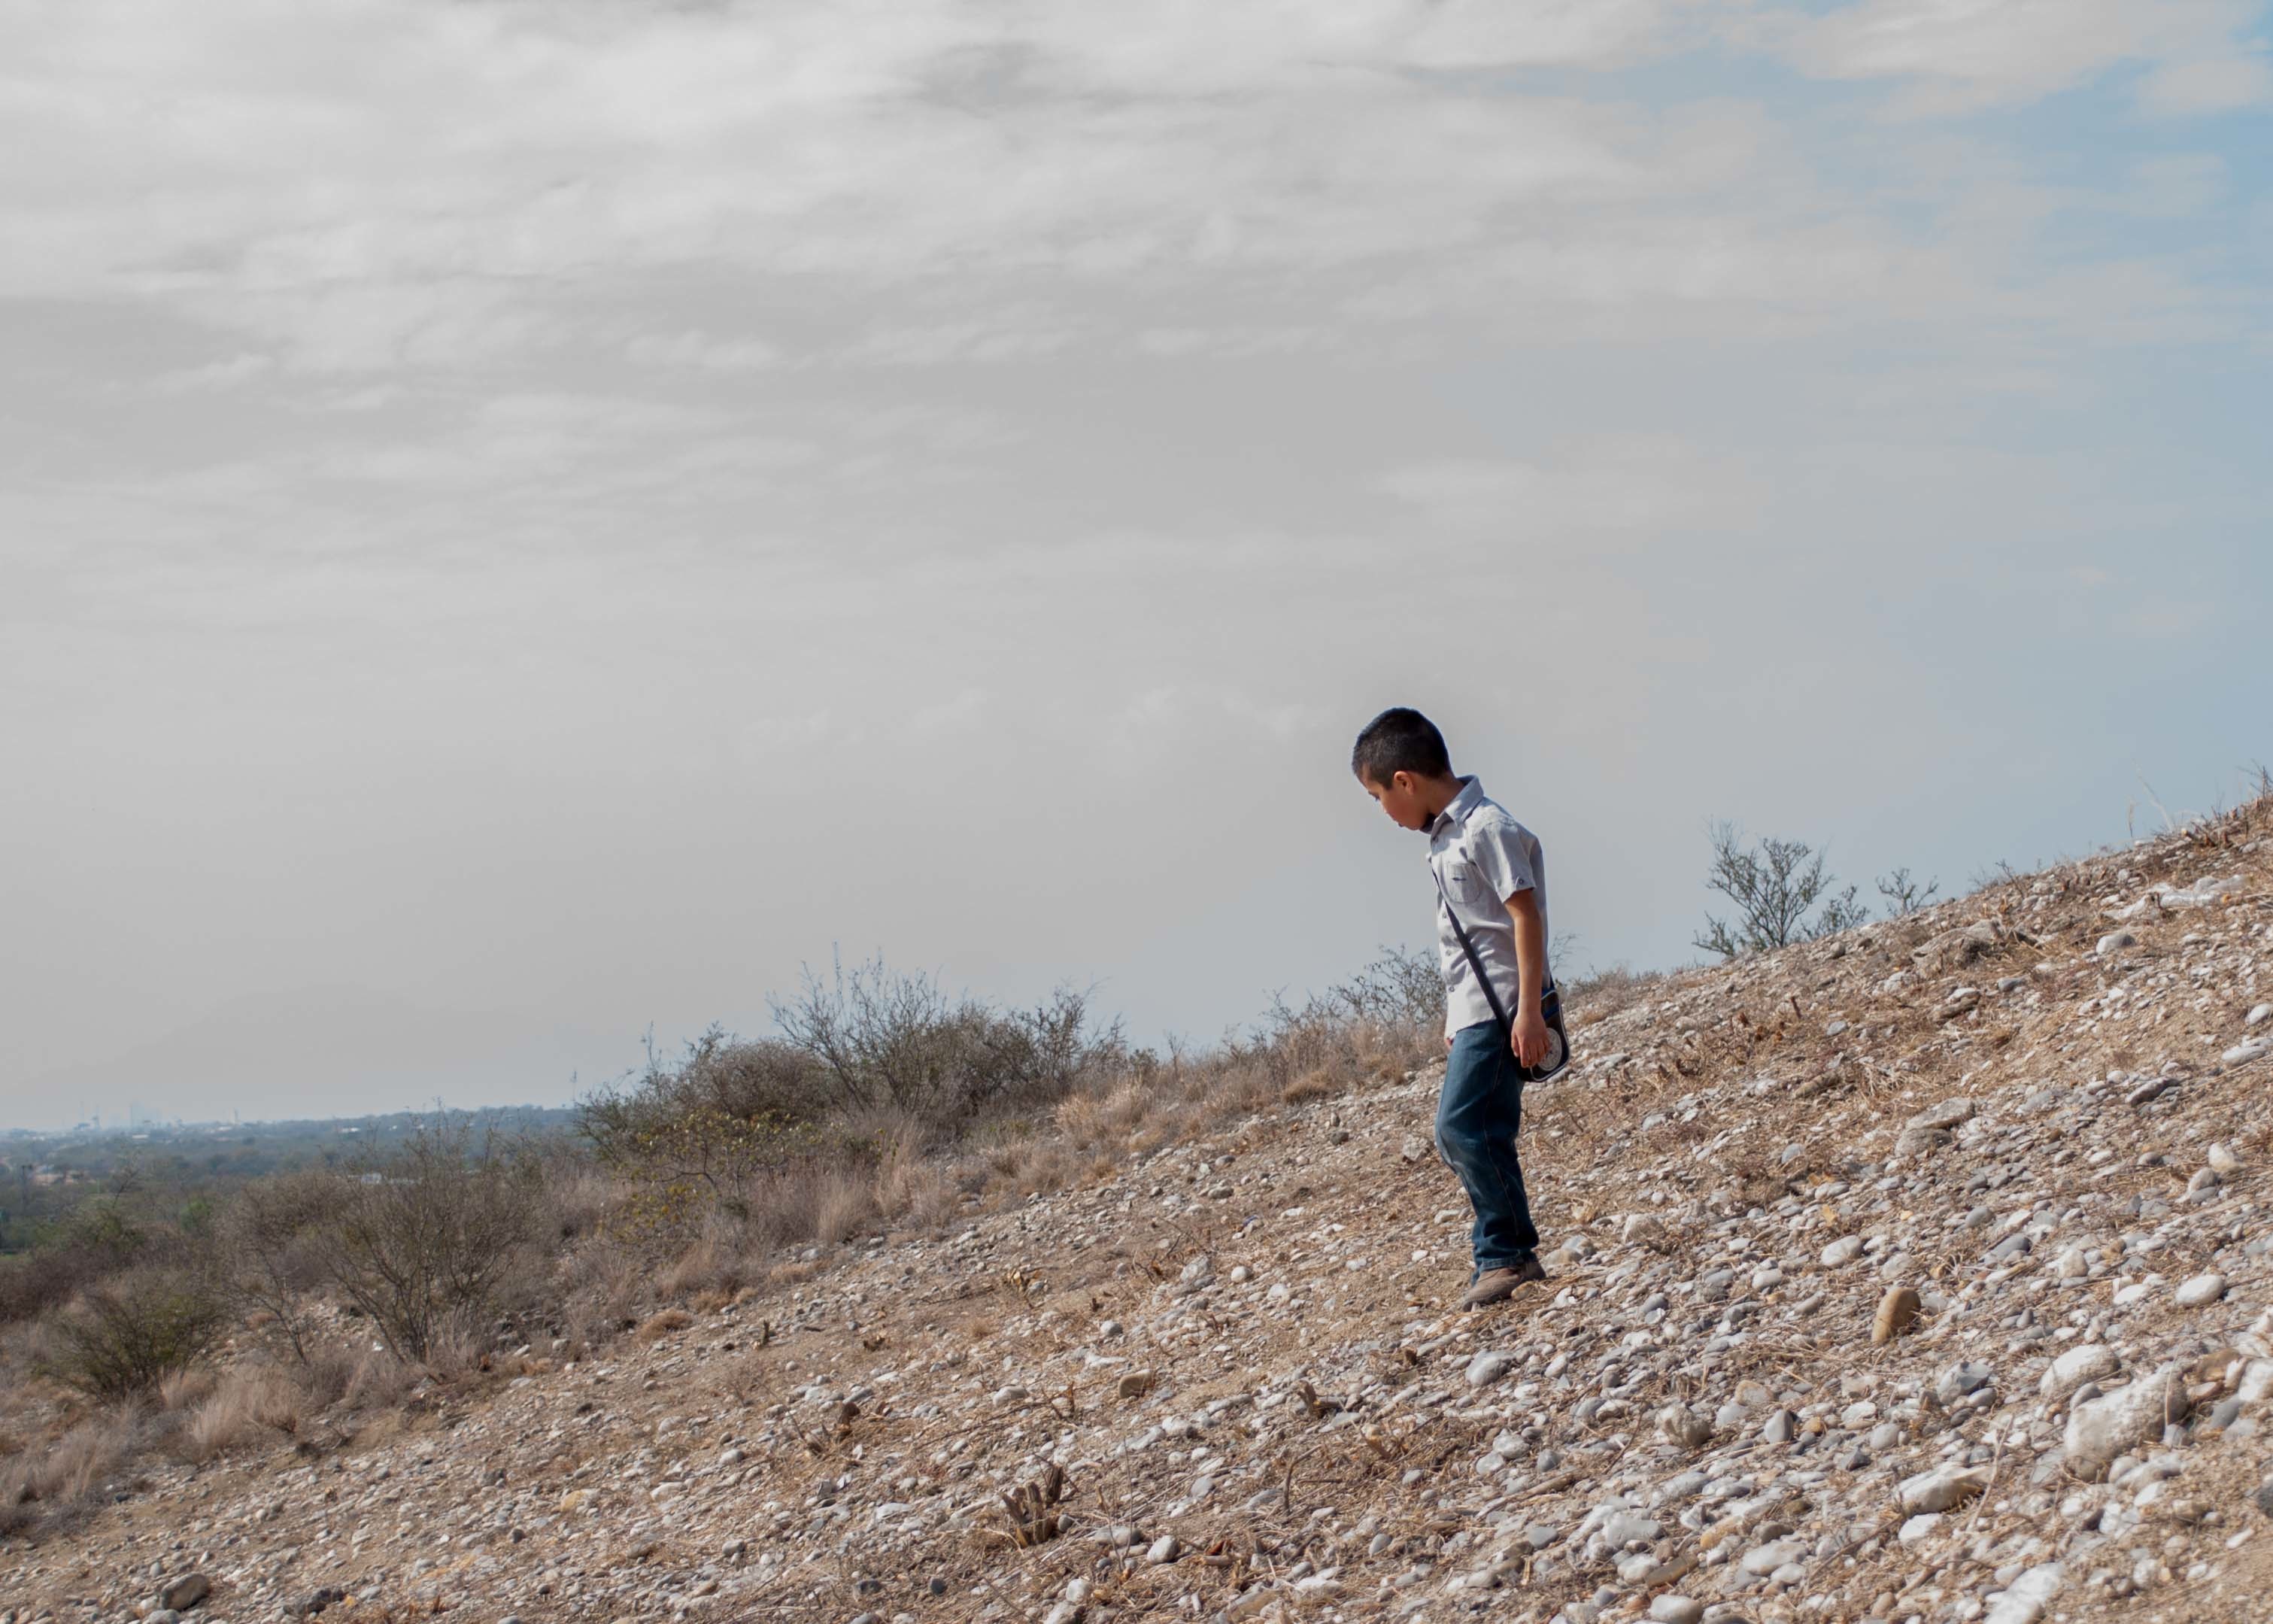
sea, coast, sand, horizon, walking, mountain, hill, adventure, wind, ridge, geology